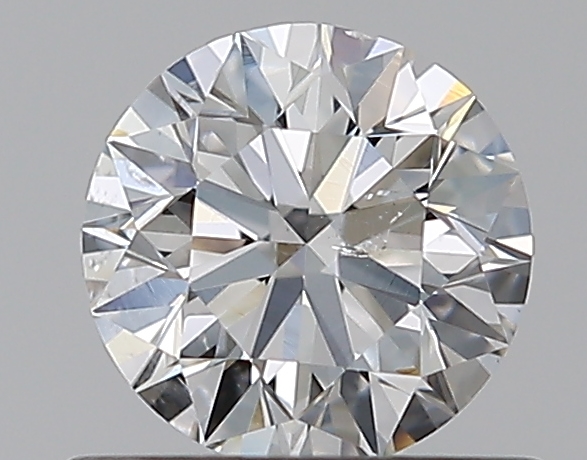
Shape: round
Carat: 0.5
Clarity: SI2
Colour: F
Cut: EX
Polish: EX
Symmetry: VG
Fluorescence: N
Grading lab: GIA
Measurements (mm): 5.02 x 5.09 x 3.17